Westell

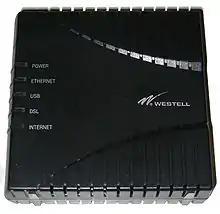
refer to caption

Westell was founded in October 1980 in Willowbrook, Illinois, and initially produced electronic equipment used for signaling and transmission on telephone lines leased to private customers.